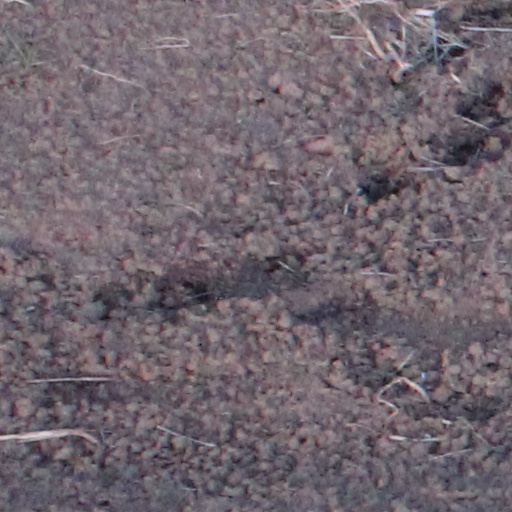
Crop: wheat